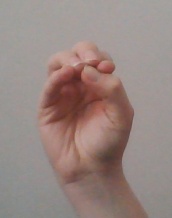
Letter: ha